Erie County, New York

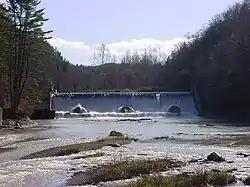
View of the Scoby Dam at Scoby Dam Park

These largely-undeveloped parks are managed primarily for conservation of the natural environment and passive nature-based outdoor recreation activities. These lands are intended to generally remain in a natural state.